Molecular models of DNA

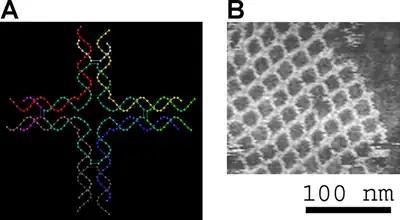
Molecular models are useful in the design of structures for DNA nanotechnology. Here, individual DNA tiles (model at left) self-assemble into a highly ordered DNA 2D-nanogrid (AFM image at right).

There are various uses of DNA molecular modeling in Genomics and Biotechnology research applications, from DNA repair to PCR and DNA nanostructures. Two-dimensional DNA junction arrays have been visualized by Atomic force microscopy.